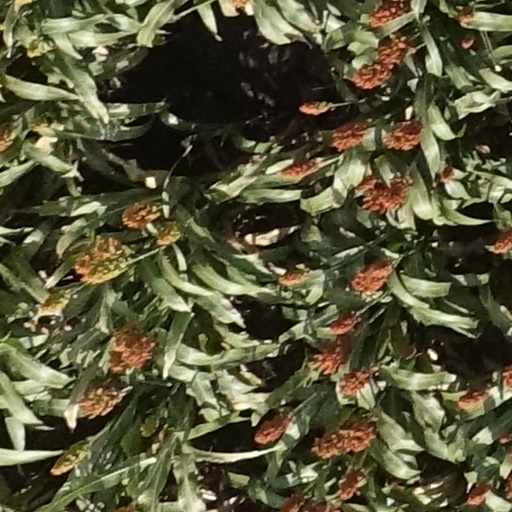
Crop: sorghum